Premier peintre du Roi

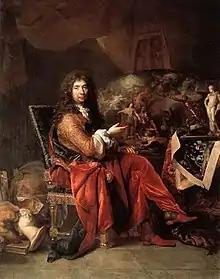
Charles Le Brun, portrait by Nicolas de Largilliere

The Premier peintre du Roi ("First painter to the King") was a court painter position within the administration of the "Bâtiments du Roi" of the "Département de la Maison du Roi" in France under the "Ancien Régime". Its holder occupied a similar position to that of "Premier architecte du Roi" (albeit a far less prestigious one). The holder was not in charge of any other court staff, and the role was often without a holder.